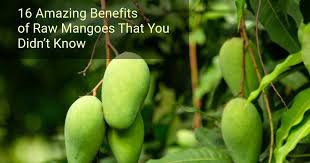
Label: Mango